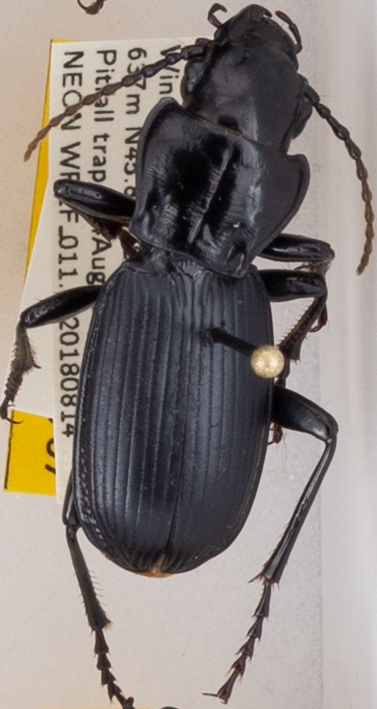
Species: Pterostichus lama
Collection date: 2018-08-14
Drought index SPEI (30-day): -2.09
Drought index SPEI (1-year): -0.32
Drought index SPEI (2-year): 0.54